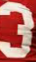
Number: 3